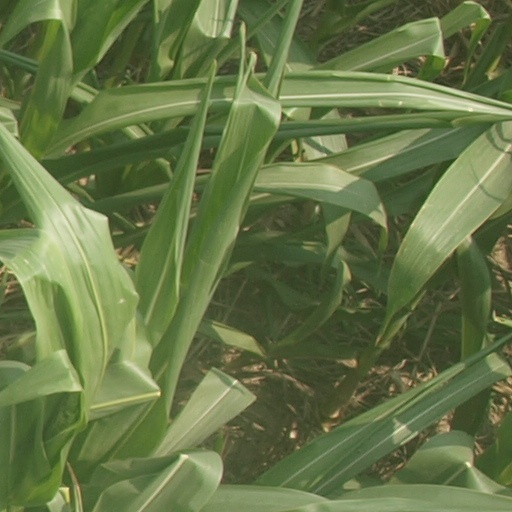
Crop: maize; corn